Awa Tanuki Gassen

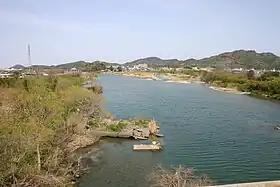
The Katsuura River, said to be the main site of the battle.

The legend exists in several variations across different sources, possibly due to the influence of later kōdan narratives on the original oral traditions.